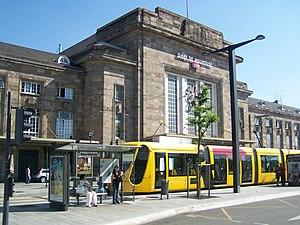
Vue sur la façade centrale de la gare de Mulhouse dans le Haut-Rhin en Alsace et sur le tramway de la ligne 1.
La ligne de Paris-Est à Mulhouse-Ville, dite ligne de Paris à Mulhouse, est une ligne de chemin de fer française à écartement standard et à double voie non électrifiée sur la plus grande partie de son parcours. Elle relie Paris à Mulhouse, via Troyes, Chaumont, Vesoul, Lure et Belfort.